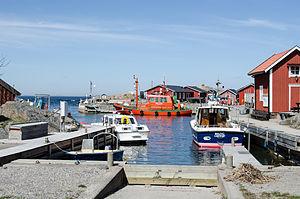
Landsort est un village suédois situé sur l'île d'Öja, dans l'archipel de Stockholm.